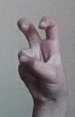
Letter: toot